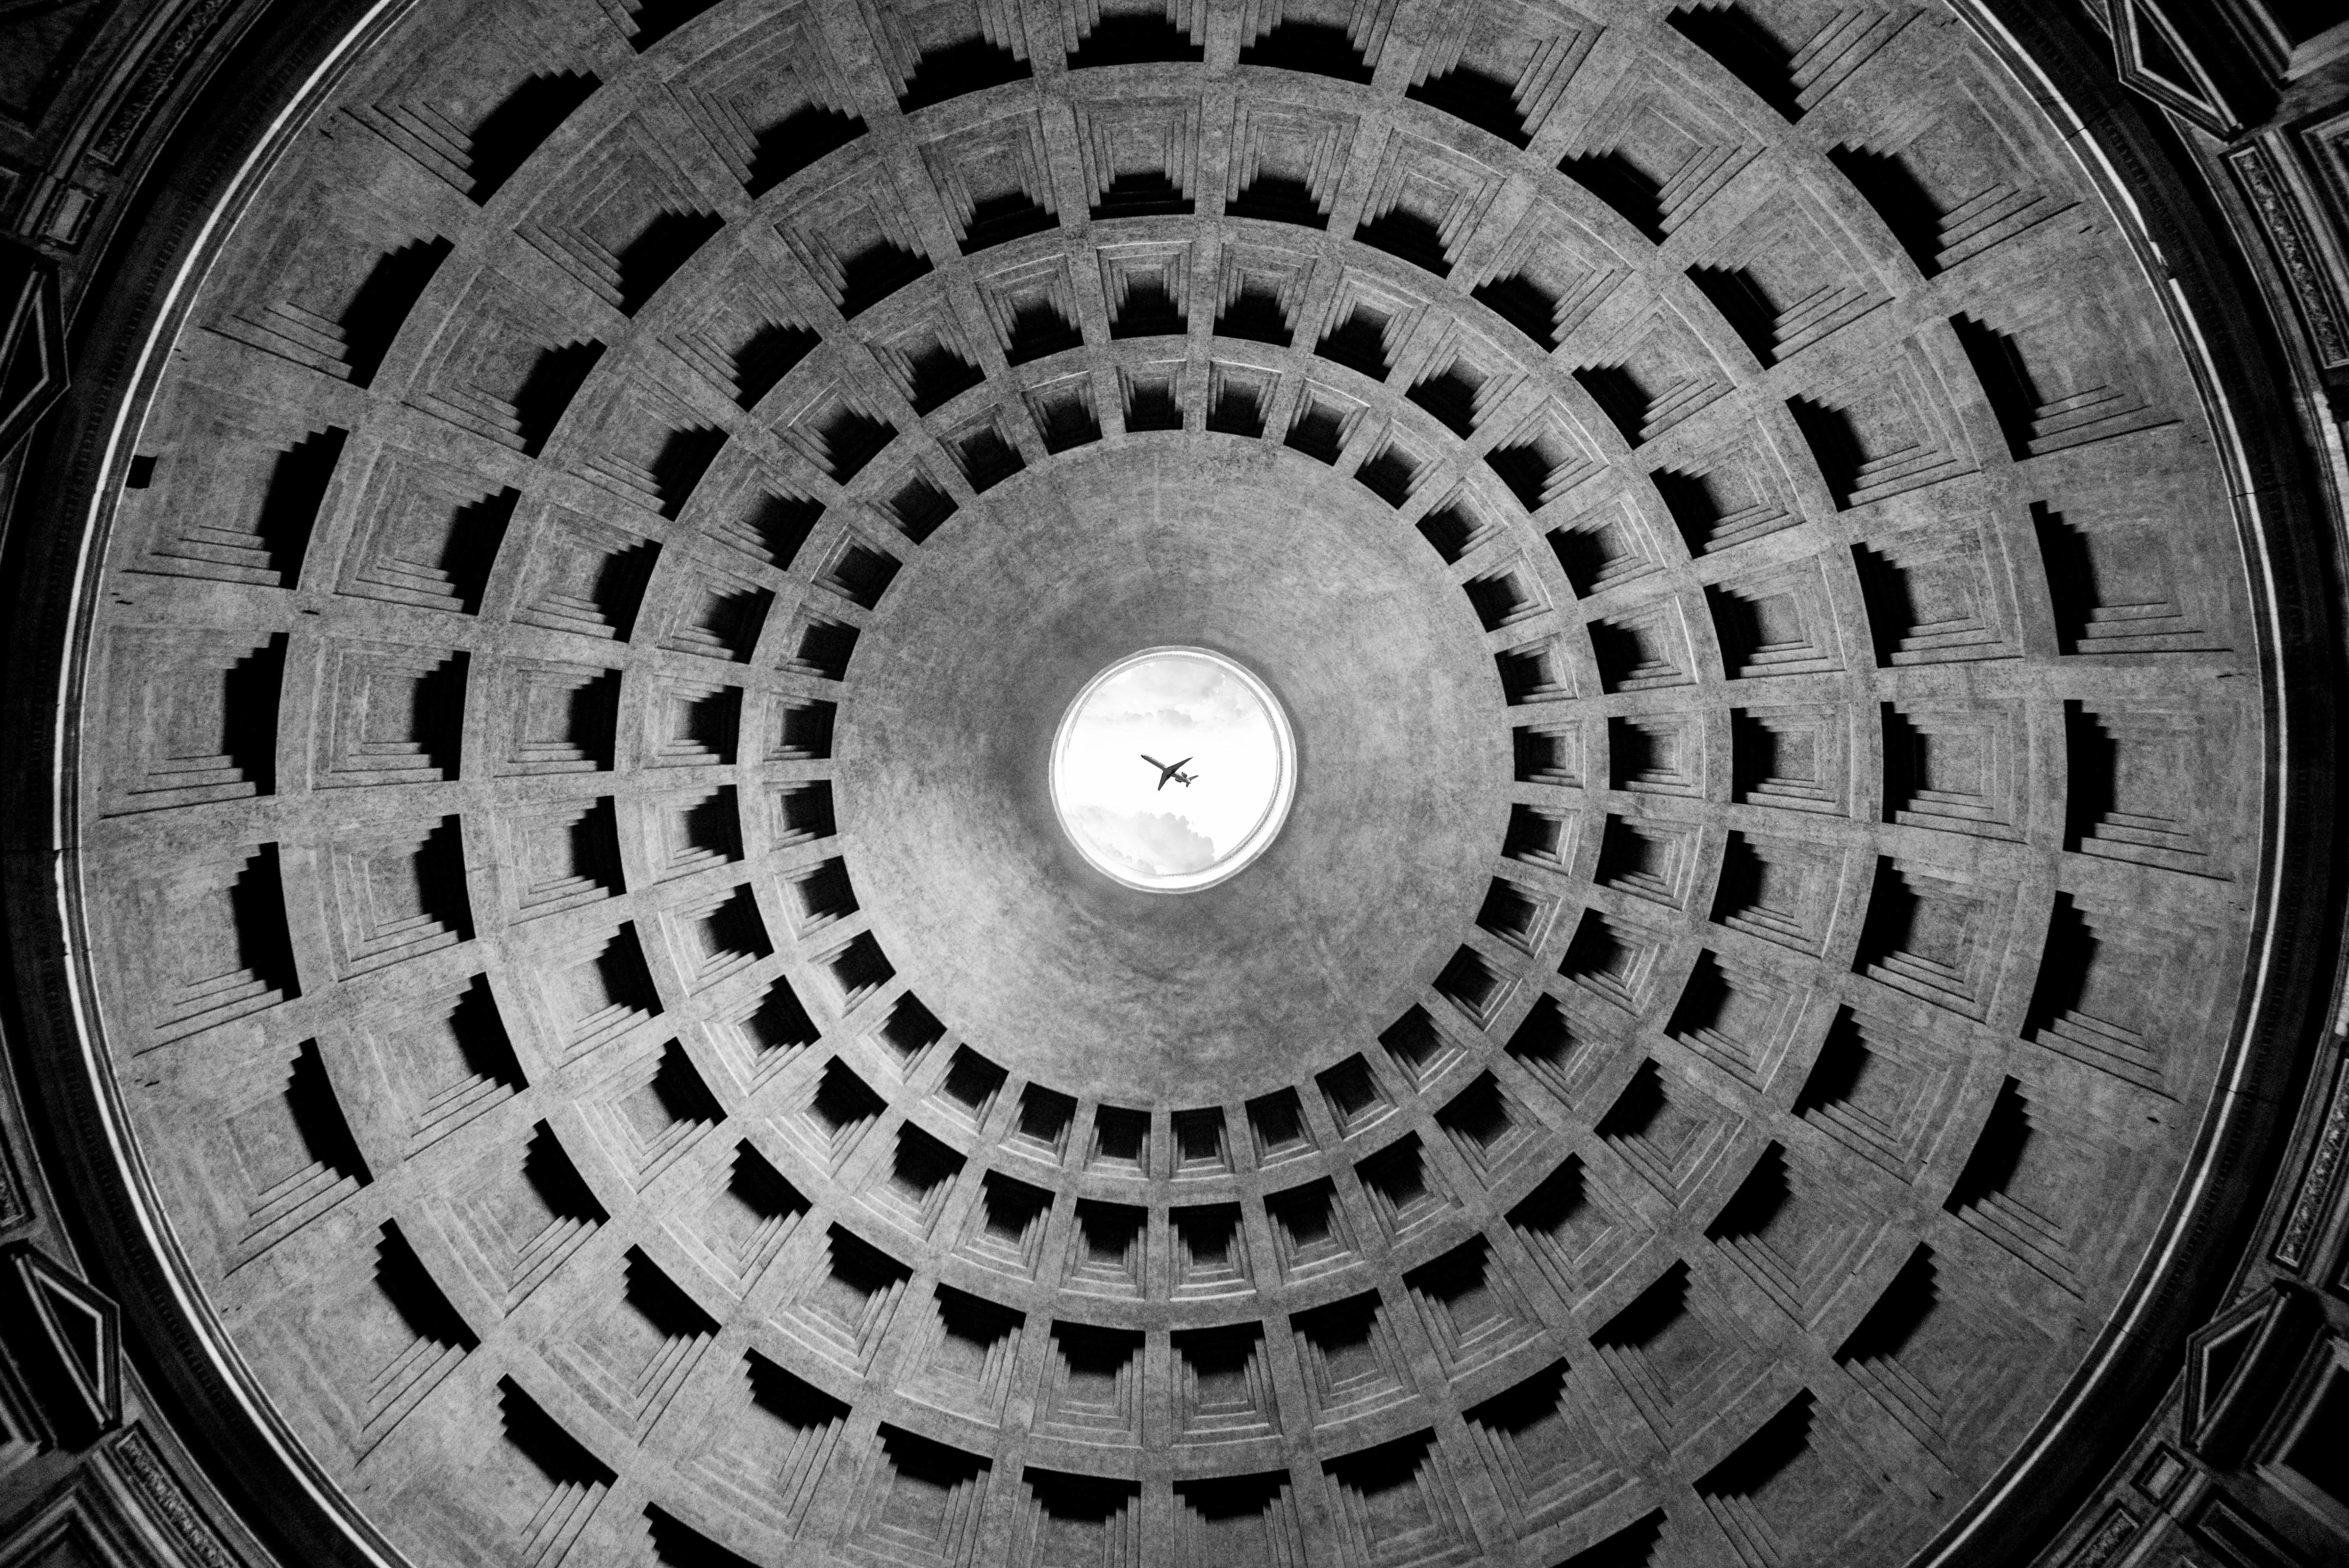
light, black and white, photography, wheel, spiral, line, black, monochrome, circle, symmetry, dome, shape, manhole cover, monochrome photography